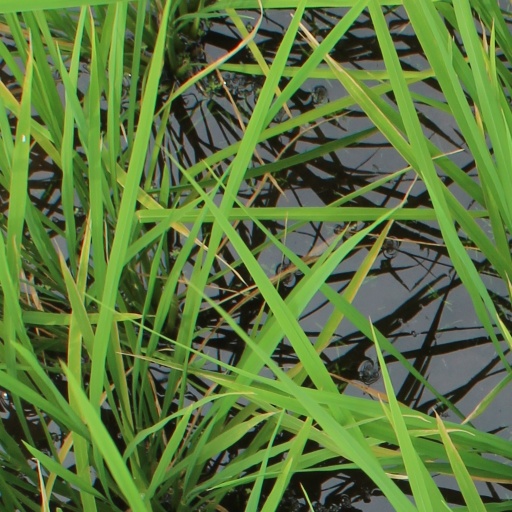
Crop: rice